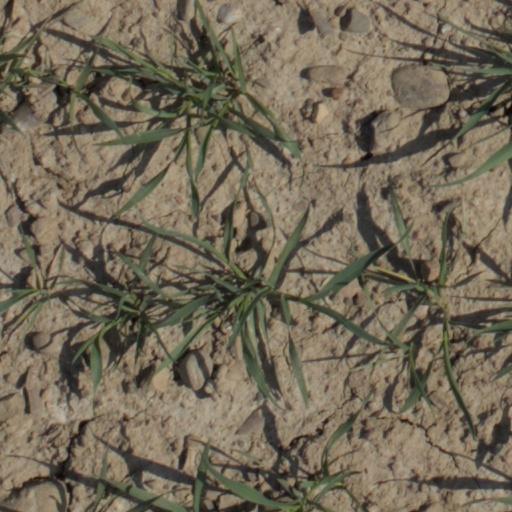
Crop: wheat